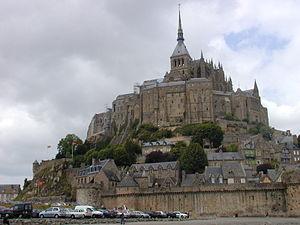
Jourdain du Mont, né au XIIᵉ siècle et mort le 6 août 1212, est un bénédictin normand, dix-huitième abbé du Mont Saint-Michel, de 1191 à 1212.